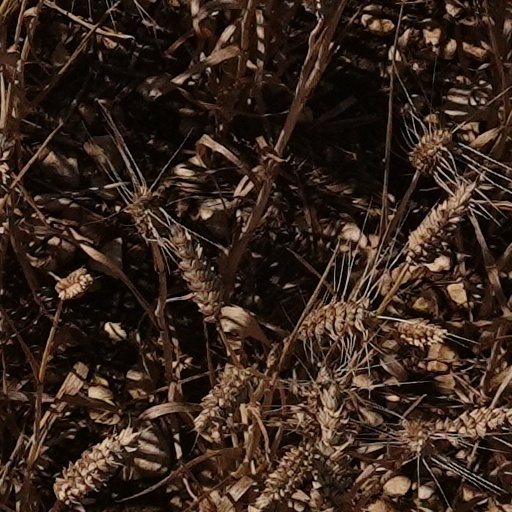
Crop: wheat